Question: Who is the man?
Tambaya: Waye mutumin?
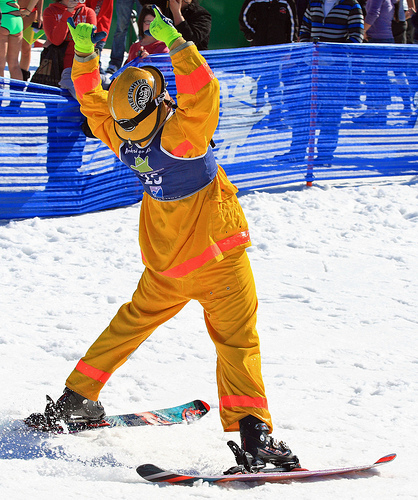
Answer: A fireman.
Amsa: Mai kashe gobara.